Louis Heydon

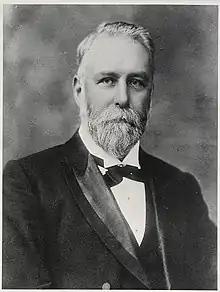

Louis Francis Heydon (23 April 1848 – 17 May 1918) was a politician and solicitor in New South Wales, Australia and was Minister of Justice for six weeks 1885 to 1886.